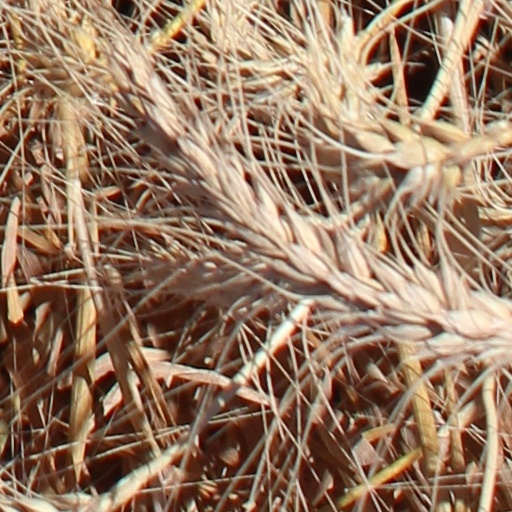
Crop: wheat